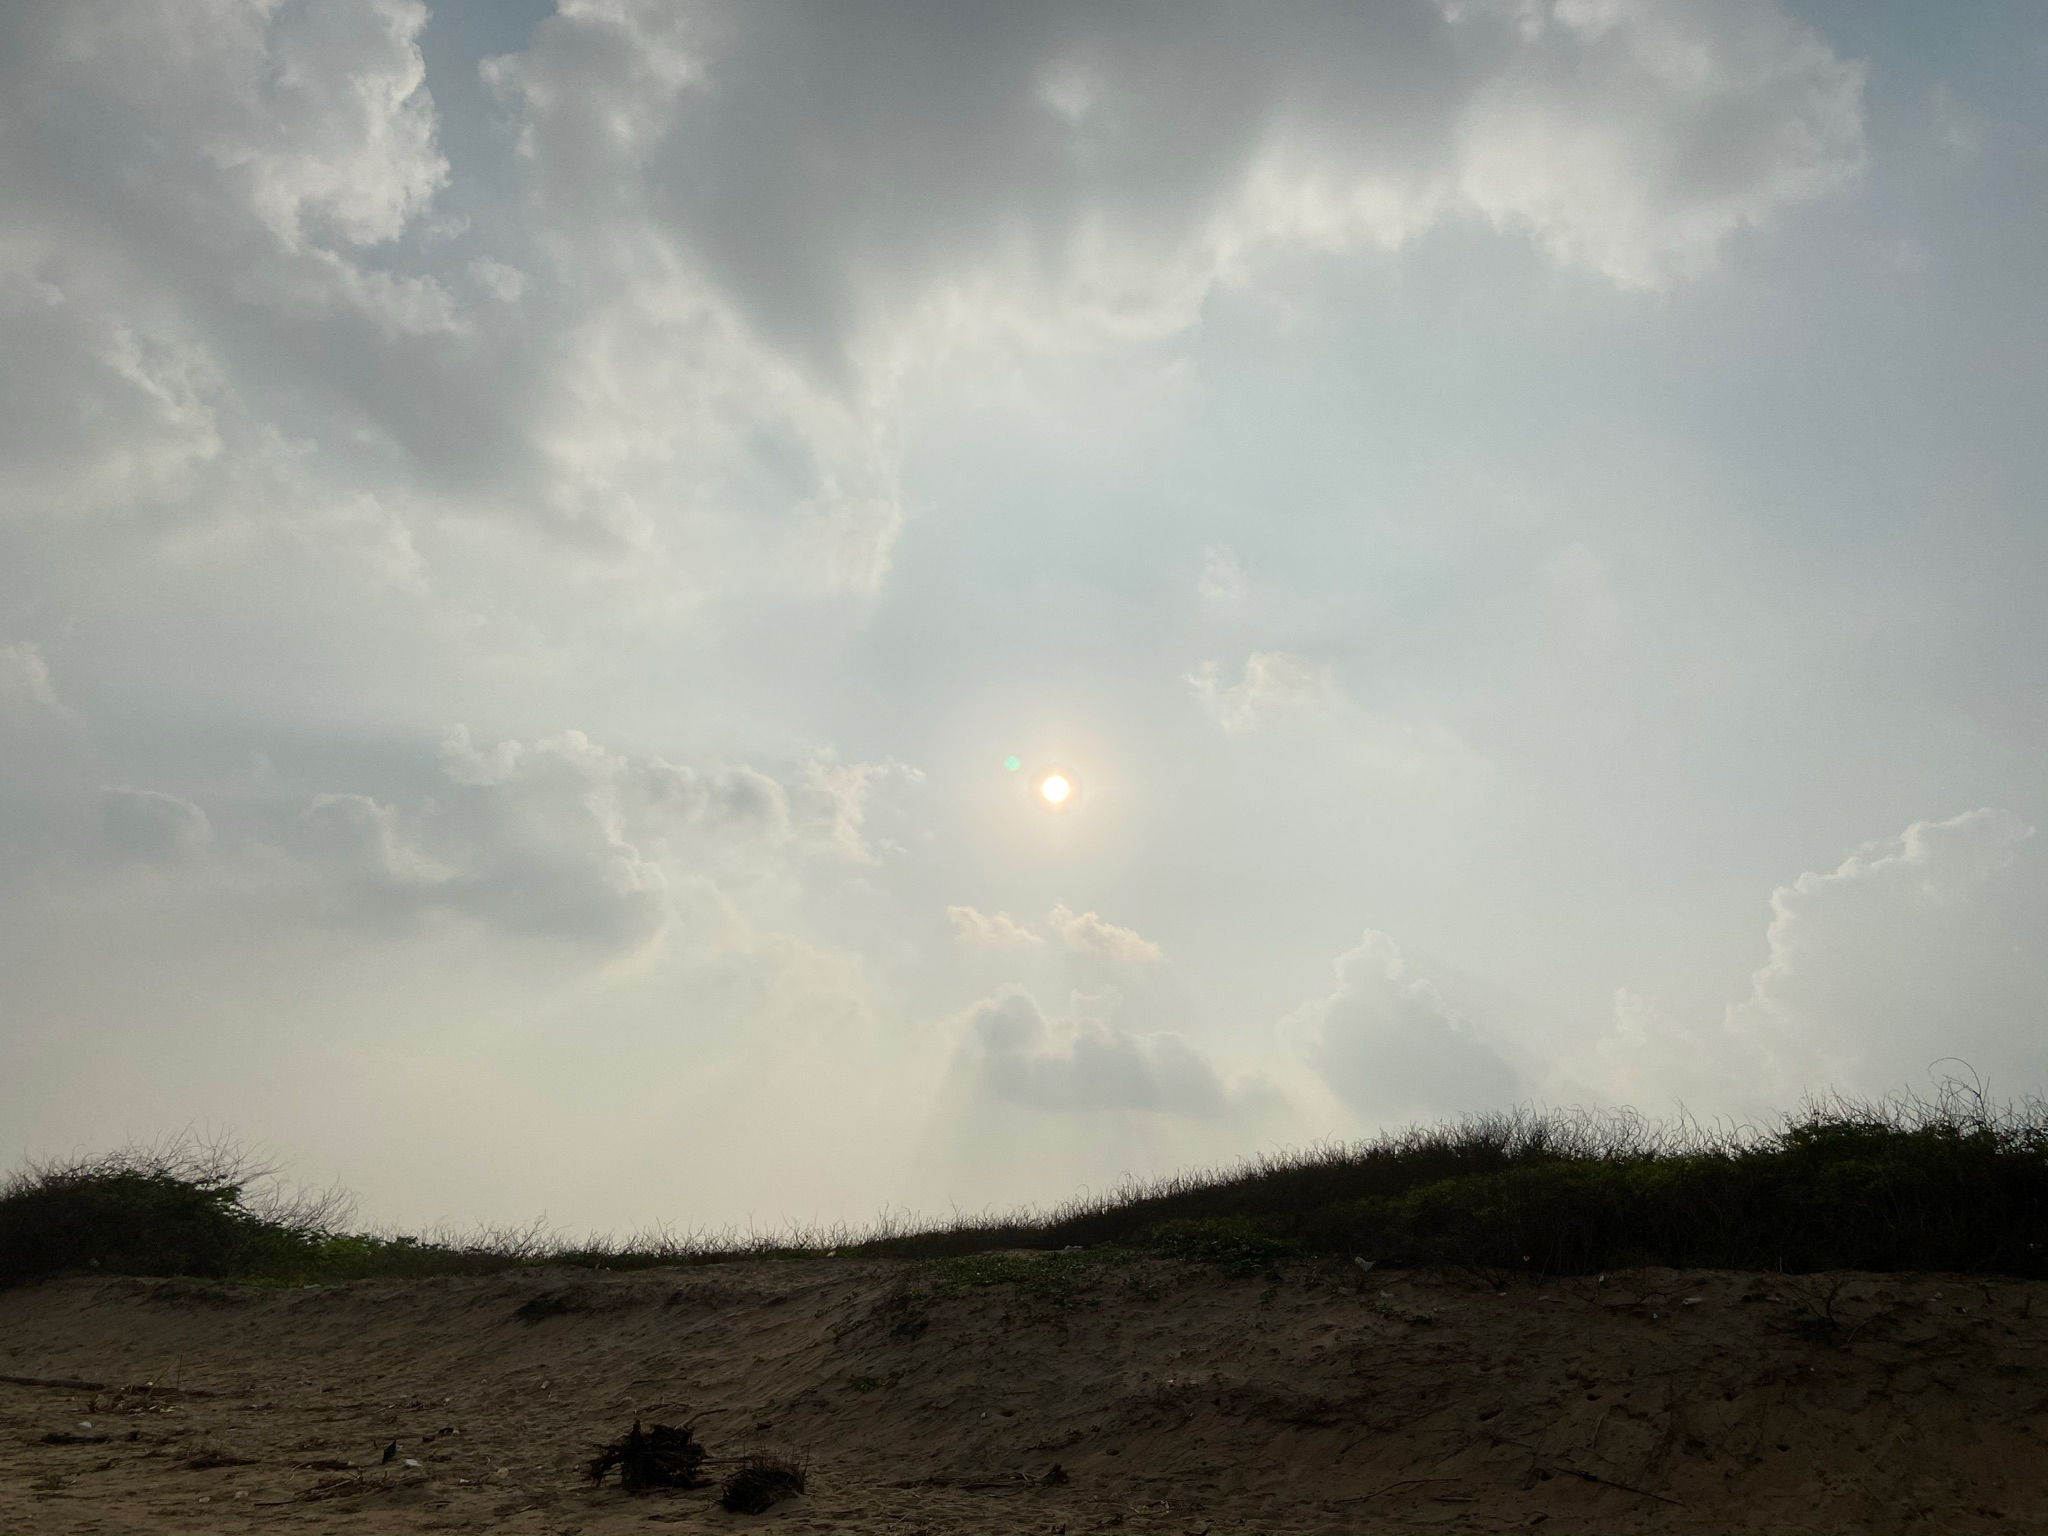
beautiful cloud, sun, beach view, cloud with rain, beautiful, nature, raise, background, sky, natural environment, cloud, atmosphere, landscape, soil, atmospheric phenomenon, sand, ecoregion, sunlight, cumulus, slope, meteorological phenomenon, shrubland, wind, aeolian landform